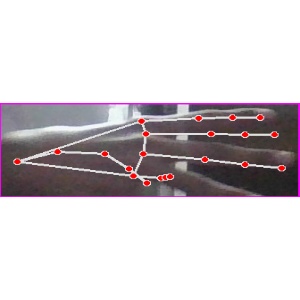
अक्षर: भ